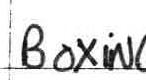
Label: boxing